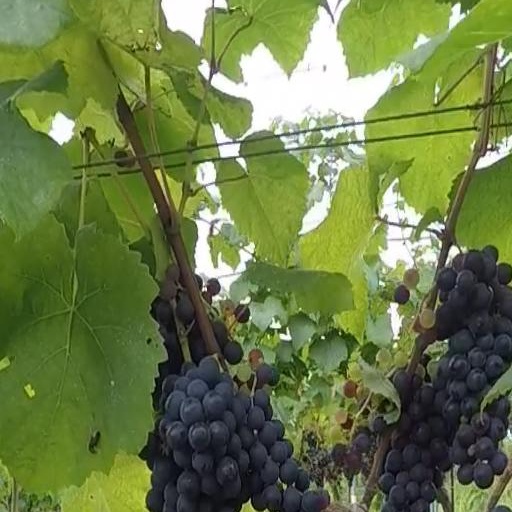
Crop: grape